Bombing of Dublin in World War II

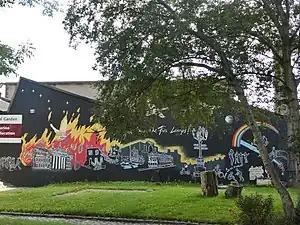
Mural commemorating the bombing

During World War II, Dublin was first bombed early on the morning of 2 January 1941, when German bombs were dropped on the Terenure area. This was followed early on the following morning of 3 January 1941, by further German bombing of houses on Donore Terrace in the South Circular Road area. A number of people were injured, but no one was killed in these bombings. Later that year, on 31 May 1941, four German bombs fell in north Dublin, one damaging Áras an Uachtaráin but with the greatest impact in the North Strand area, killing 28 people. However, the first bombing of the Republic of Ireland had taken place several months earlier, on 26 August 1940, when the Luftwaffe bombed Campile, County Wexford, killing three people.